Charles Keating IV

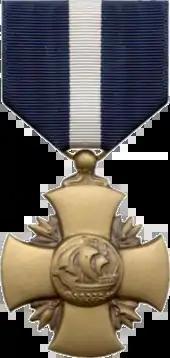
The Navy Cross Medal.

CITATION: The President of the United States of America takes pride in presenting the Navy Cross (Posthumously) to Chief Petty Officer (SEAL) Charles Humphrey Keating, IV, United States Navy, for conspicuous gallantry and intrepidity in action on 4 March 2016, while serving as Senior Enlisted Advisor, Trident 1125A, SEAL Team 1 in support of Operation INHERENT RESOLVE. Chief Petty Officer Keating's courageous leadership, tactical acumen, and physical courage were the key factors in defeating an assault on friendly lines by more than 100 enemy fighters. After directing partner nation troops in repelling the enemy's initial incursion, he coordinated with the immediate reaction force and continued engaging enemy fighters. He continually exposed himself to enemy automatic weapon, mortar, and rocket propelled grenade fire as he diligently maneuvered between the front and flanks of the defensive fighting position to stop enemy advances and keep friendly forces accurately informed of the unfolding situation. When the enemy attempted to flank his position with a vehicle-borne improvised explosive device, Chief Petty Officer Keating led a team to intercept and neutralize the threat with precise sniper and rocket fire. His personal bravery inspired his comrades to vigorously defend their position and repel the enemy assault. He continued to train partner forces until mortally wounded by enemy fire during a combat engagement on 3 May 2016. By his bold initiative, undaunted courage, and complete dedication to duty, Chief Petty Officer Keating reflected great credit upon himself and upheld the highest traditions of the United States Naval Service.